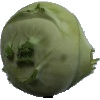
Label: Kohlrabi 1